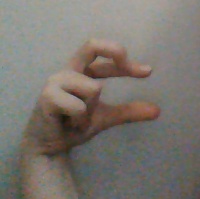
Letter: thal